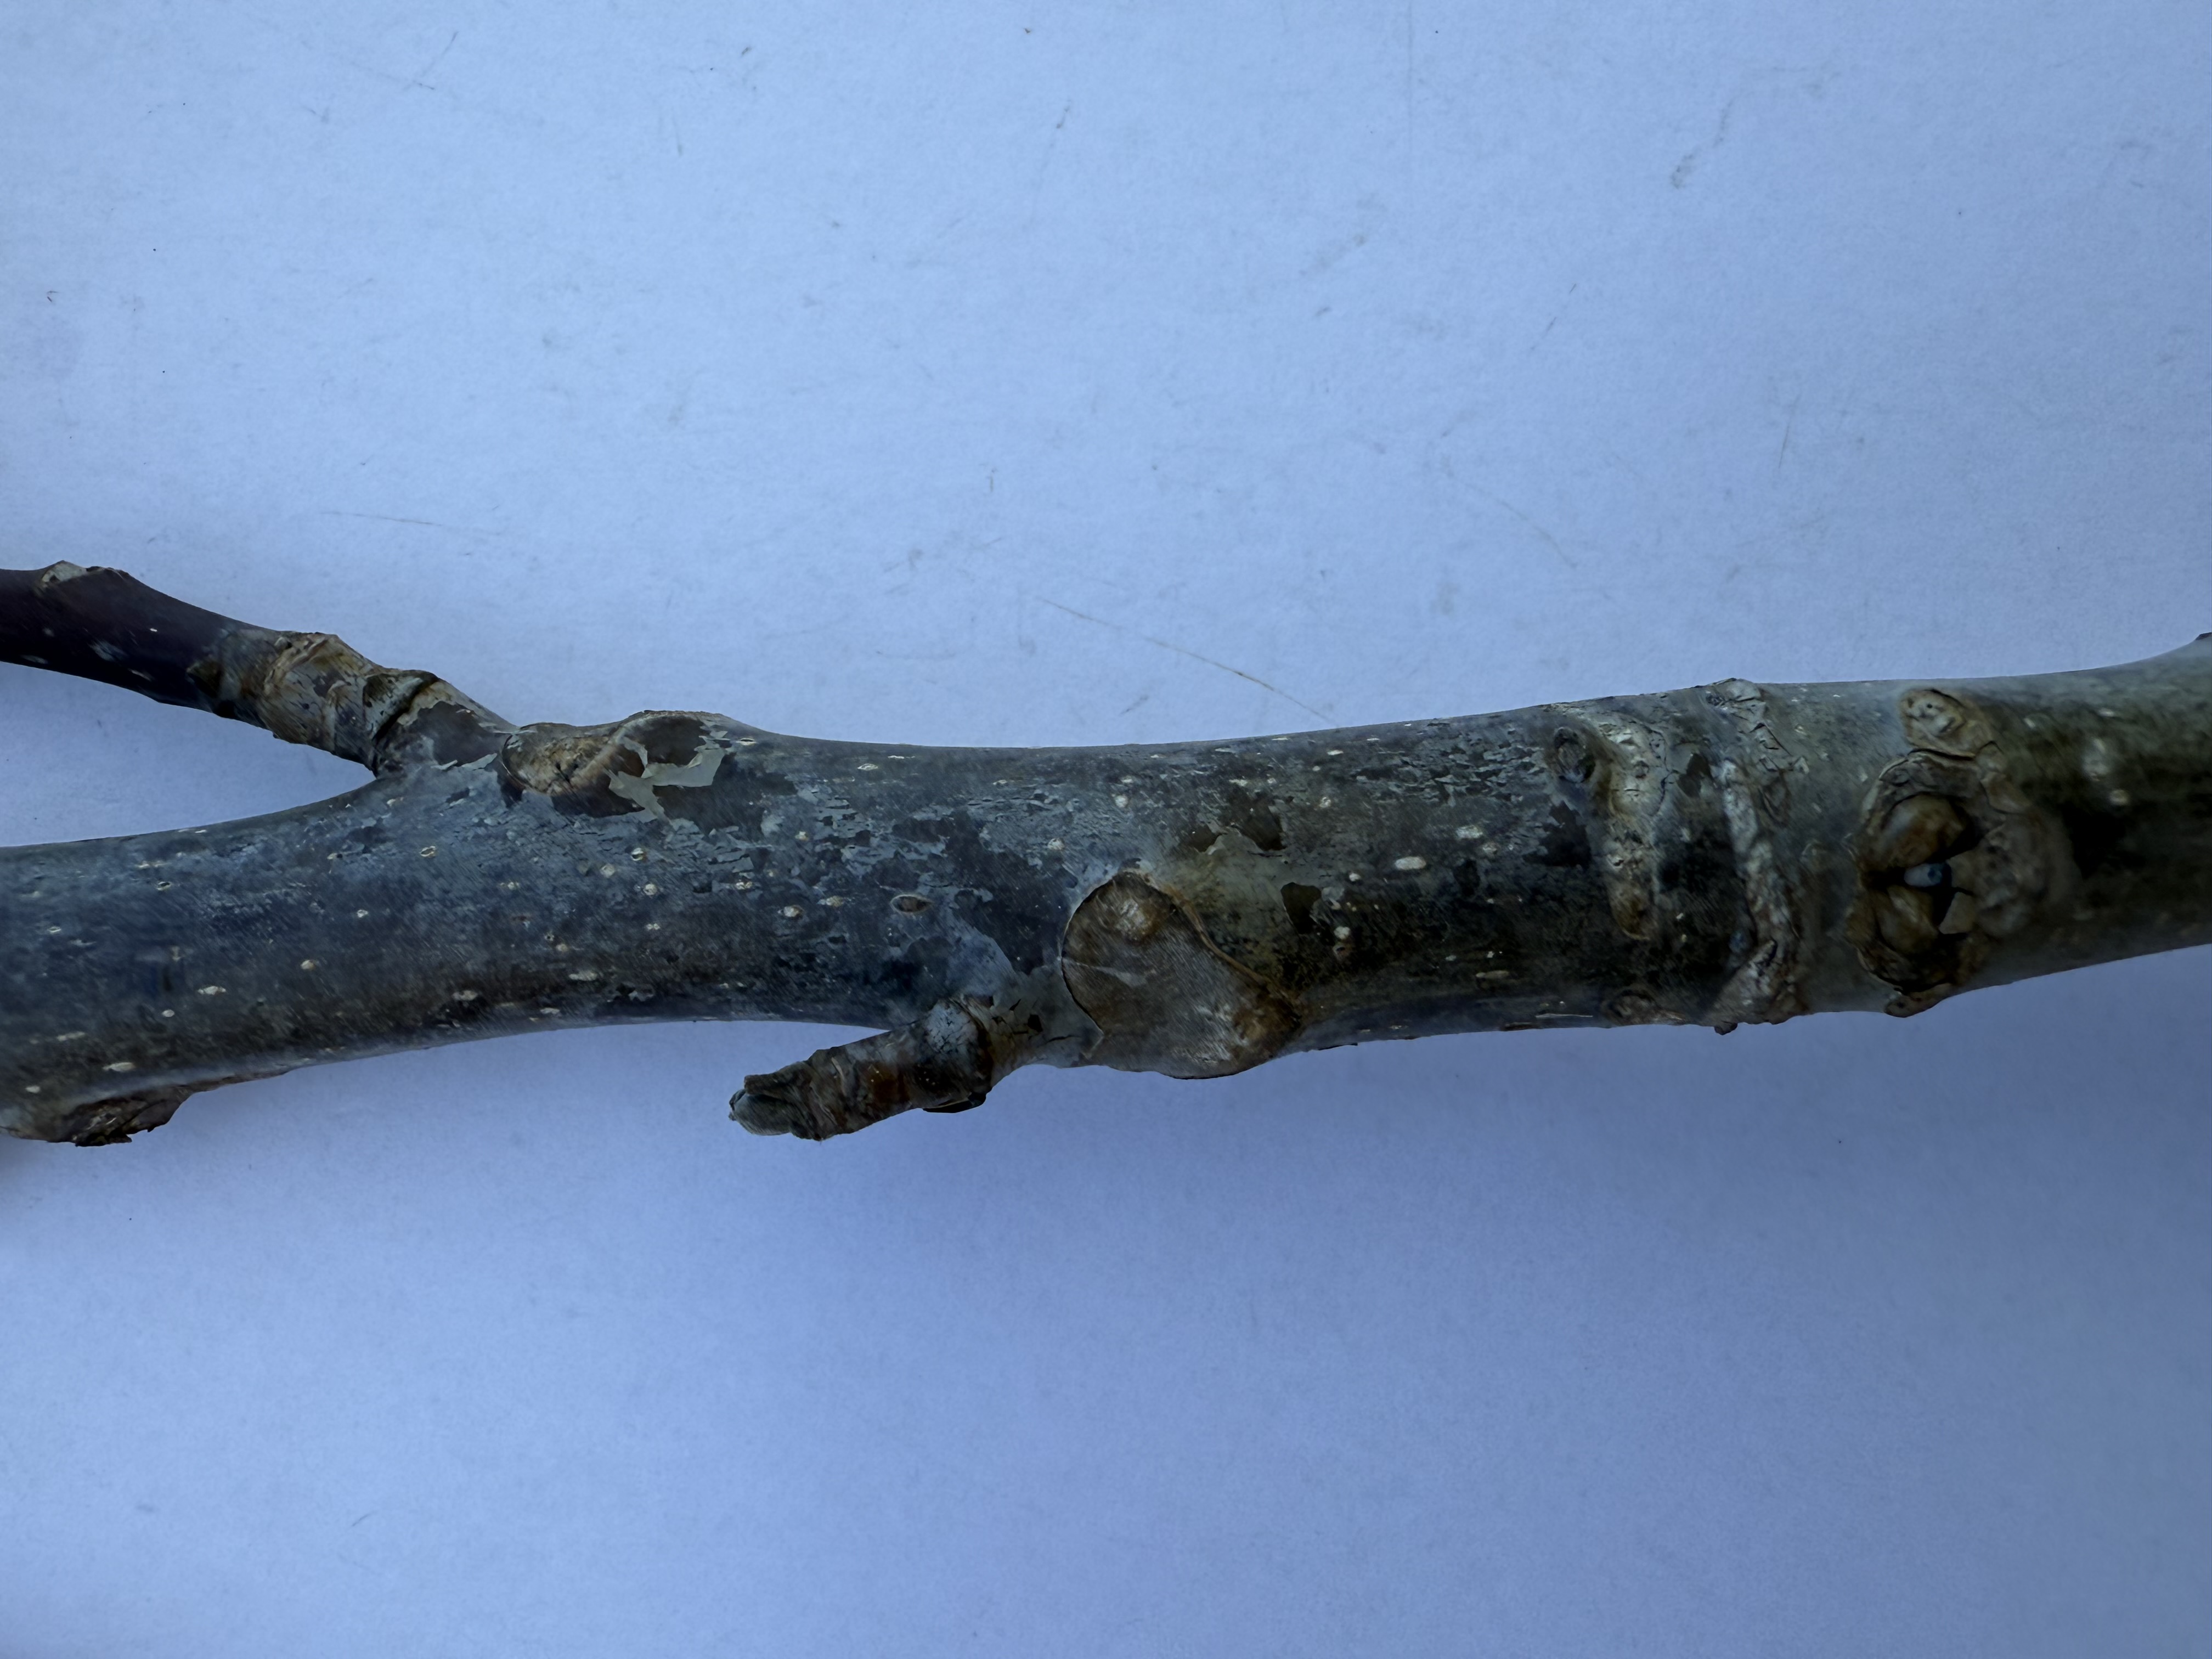
Variety: Wild Walnut